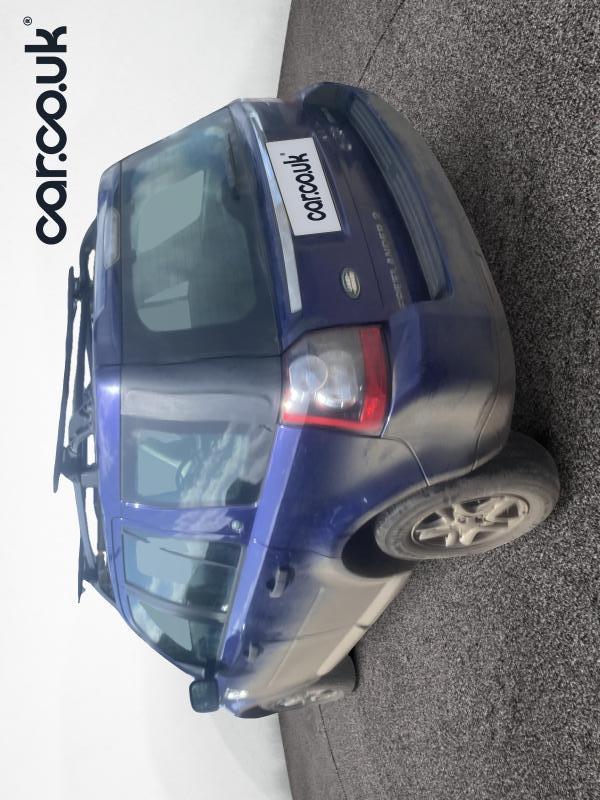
Aucun dommage détecté.
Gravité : aucun